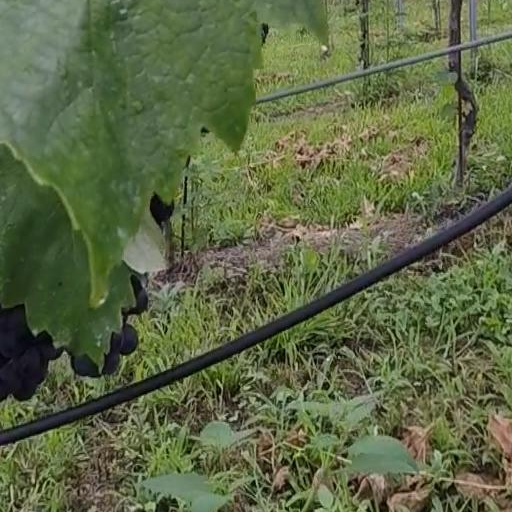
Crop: grape